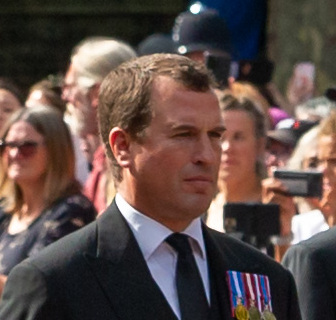
ปีเตอร์ ฟิลลิปส์

| name = ปีเตอร์ ฟิลลิปส์Peter Phillips
| image = Procession to Lying-in-State of Elizabeth II at Westminster Hall - 85 - Peter Phillips (cropped).jpg
| caption = ปีเตอร์ ฟิลลิปส์
| birth_name = ปีเตอร์ มาร์ก แอนดริว ฟิลลิปส์
| birth_place = โรงพยาบาลเซนต์แมรีส์ ลอนดอน สหราชอาณาจักร
| known_for = พระราชนัดดาในสมเด็จพระราชินีนาถเอลิซาเบธที่ 2 แห่งสหราชอาณาจักร|สมเด็จพระราชินีนาถเอลิซาเบธที่ 2
| parents = มาร์ก ฟิลลิปส์เจ้าหญิงแอนน์ พระราชกุมารี
| spouse = ออทูมน์ เคลลี่(พ.ศ. 2551–2564)
| children = ซาวันนาห์ ฟิลลิปส์อิสลาห์ ฟิลลิปส์
ปีเตอร์ ฟิลลิปส์ เป็นพระโอรสคนโตใน เจ้าหญิงแอนน์ พระราชกุมารี|เจ้าหญิงพระราชกุมารี กับนาย มาร์ก ฟิลลิปส์ เกิดเมื่อวันที่ 15 พฤศจิกายน พ.ศ. 2520 เป็นสมาชิก ราชวงศ์วินด์เซอร์ สหราชอาณาจักร และเครือจักรภพ มีน้องสาวคือ ซารา ฟิลลิปส์
== ชีวิตช่วงต้น ==
ปีเตอร์เกิดเมื่อวันที่ 15 พฤศจิกายน พ.ศ. 2520 เวลา 10:40 น. ณ โรงพยาบาลเซนต์แมรี เป็นโอรสคนโตในเจ้าหญิงแอนน์ พระราชกุมารี กับมาร์ก ฟิลลิปส์ เป็นพระราชนัดดาคนแรกใน สมเด็จพระราชินีนาถเอลิซาเบธที่ 2 แห่งสหราชอาณาจักร กับเจ้าชายฟิลิป ดยุกแห่งเอดินบะระ เมื่อเขาเกิด ได้มีการยิงสลุดขึ้นฟ้าแสดงความยินดี 41 นัด จากหอคอยลอนดอน (ปีเตอร์ถือเป็นสามัญชน แต่เป็นพระบรมราชโองการในสมเด็จพระราชินีนาถเอลิซาเบธที่ 2 พระอัยยิกา) ปีเตอร์ได้รับบัพติศมาเมื่อวันที่ 22 ธันวาคม ปีเดียวกัน ณ ห้องดนตรี พระราชวังบักกิงแฮม
== การสืบราชสันตติวงศ์ ==
แม้จะไม่ได้พระอิสริยยศเฉกเช่นพระราชนัดดาพระองค์อื่นๆ ในสมเด็จพระราชินีนาถเพราะเป็นพระบุตรในพระราชธิดาไม่ใช่พระราชโอรส แต่ปีเตอร์ก็ยังได้รับยกเว้นเป็นกรณีพิเศษให้มีสิทธิสืบราชบัลลังก์ลำดับที่ 18 (ลำดับนี้ ใช้ในปัจจุบัน) ถัดจากพระมารดา เจ้าหญิงแอนน์ พระราชกุมารี
ปีเตอร์ ฟิลลิปส์ สำเร็จการศึกษาจากมหาวิทยาลัยเอ็กซิเตอร์ และสมรสกับออทูมน์ เคลลี่มีบุตรสองคนได้แก่ ซาวันนาห์ ฟิลลิปส์และอิสลาห์ ฟิลลิปส์
ไฟล์:Coat of Arms of Peter Phillips.png|165px|thumb|left|ตราประจำตัว
== ลำดับบรรพบุรุษ ==
หมวดหมู่:ราชวงศ์วินด์เซอร์
หมวดหมู่:บุคคลจากเวสต์มินสเตอร์
หมวดหมู่:บุคคลจากมหาวิทยาลัยเอ็กซิเตอร์